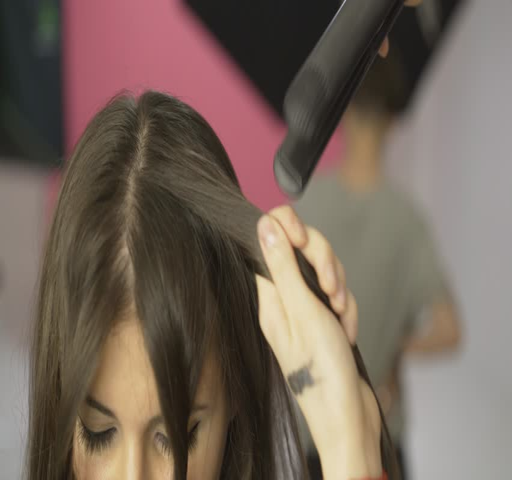
beautiful model with brown hair is having it treated with a curling iron by a hairdresser .